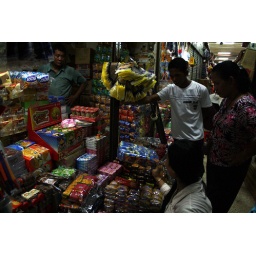
[Cambodia] I buy the cake in the market in Phnom Penh.